Lilium

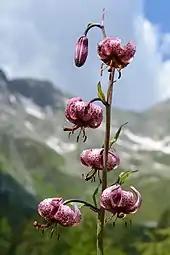

Taxonomical division in sections follows the classical division of Comber, species acceptance follows the World Checklist of Selected Plant Families, the taxonomy of section "Pseudolirium" is from the Flora of North America, the taxonomy of Section "Liriotypus" is given in consideration of Resetnik et al. 2007, the taxonomy of Chinese species (various sections) follows the Flora of China and the taxonomy of Section "Sinomartagon" follows Nishikawa et al. as does the taxonomy of Section "Archelirion".